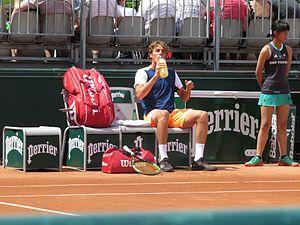
Stefanos Tsitsipas lors de son deuxième tour des qualifications face à Gleb Sakharov (court n°14)